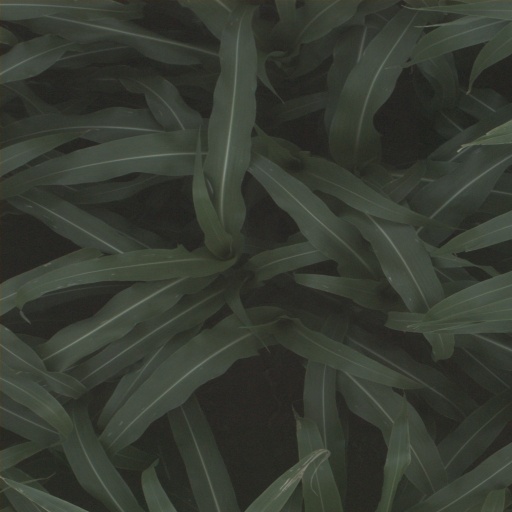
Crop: sorghum